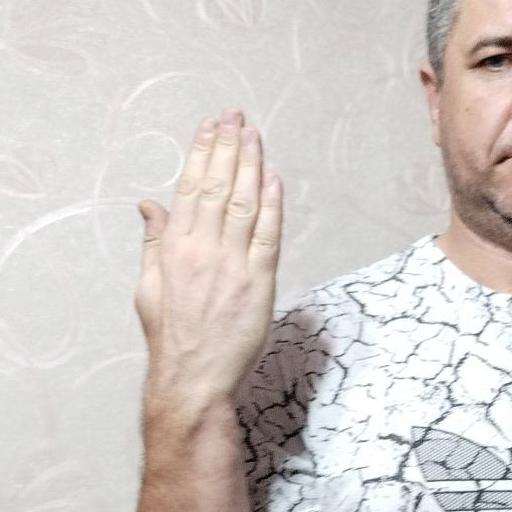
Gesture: stop_inverted